Single-artist museum

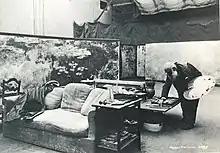
Claude Monet in his large studio at his home in Giverny, France

A single-artist museum features the life and work of one artist and can be a private or public entity. It can be established during the artist's lifetime or after the artist's death.